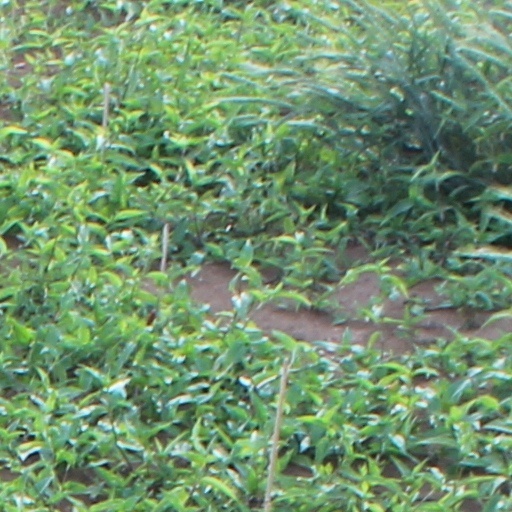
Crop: wheat